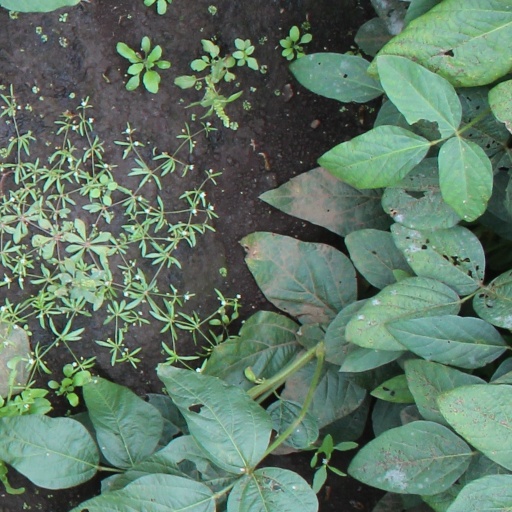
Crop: soybean